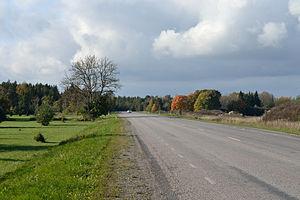
La route européenne 265 est une route reliant Tallinn à Kapellskär.
La route nationale 8 est une route nationale estonienne reliant Tallinn à Paldiski. Elle mesure 47,2 km. Elle fait partie de la route européenne 265.
Valkse est un village situé dans la commune de Keila du comté de Harju en Estonie. Au 31 décembre 2011, le village comptait 138 habitants.